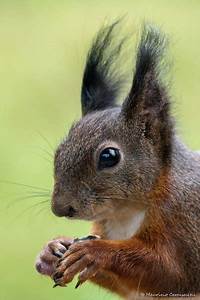
Label: scoiattolo